Loktak Lake

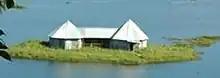
A view of Sendra Tourist Home on a large Phumdi in Loktak Lake

Fauna recorded in the precincts of the Lake in the Keibul Lamjo National Park are the Indian python, sambar, barking deer, the endangered sangai species of Eld's deer, wild bear, "Muntiacus muntjak", rhesus monkey, hoolock gibbon, stump-tailed macaque, Indian civet "Viverra zibetha", marbled cat and Temminck's golden cat.